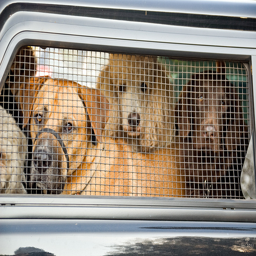
A variety of dogs caged in the back of a vehicle
several dogs are looking trough a wire window
A group of dogs looking out from behind a grate in a vehicle.
Several dogs behind metal wire in a vehicle.
A group of dogs inside of a cage on a vehicle.